Ash Riddell

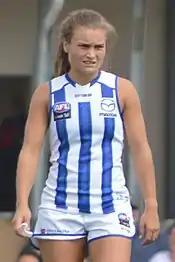
Riddell during a pre-season practice match for North Melbourne in 2019

Riddell was signed by North Melbourne as a free agent during the expansion club signing period of the 2018 AFL Women's draft. She made her debut in the club's inaugural match, a 36-point victory over at North Hobart Oval in the opening round of the 2019 season. Her season was cut short due to an ankle injury sustained the following week in North Melbourne's win over when opponent Nicola Barr made an illegal shepherd behind play; Barr received a one-match suspension as a result.